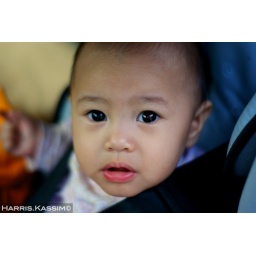
adella in car seat